Kashrut

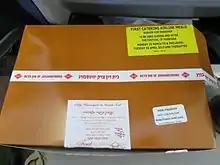
Kosher airline meal approved by The Johannesburg Beth Din

The laws of can be classified according to the origin of the prohibition (Biblical or rabbinical) and whether the prohibition concerns the food itself or a mixture of foods.